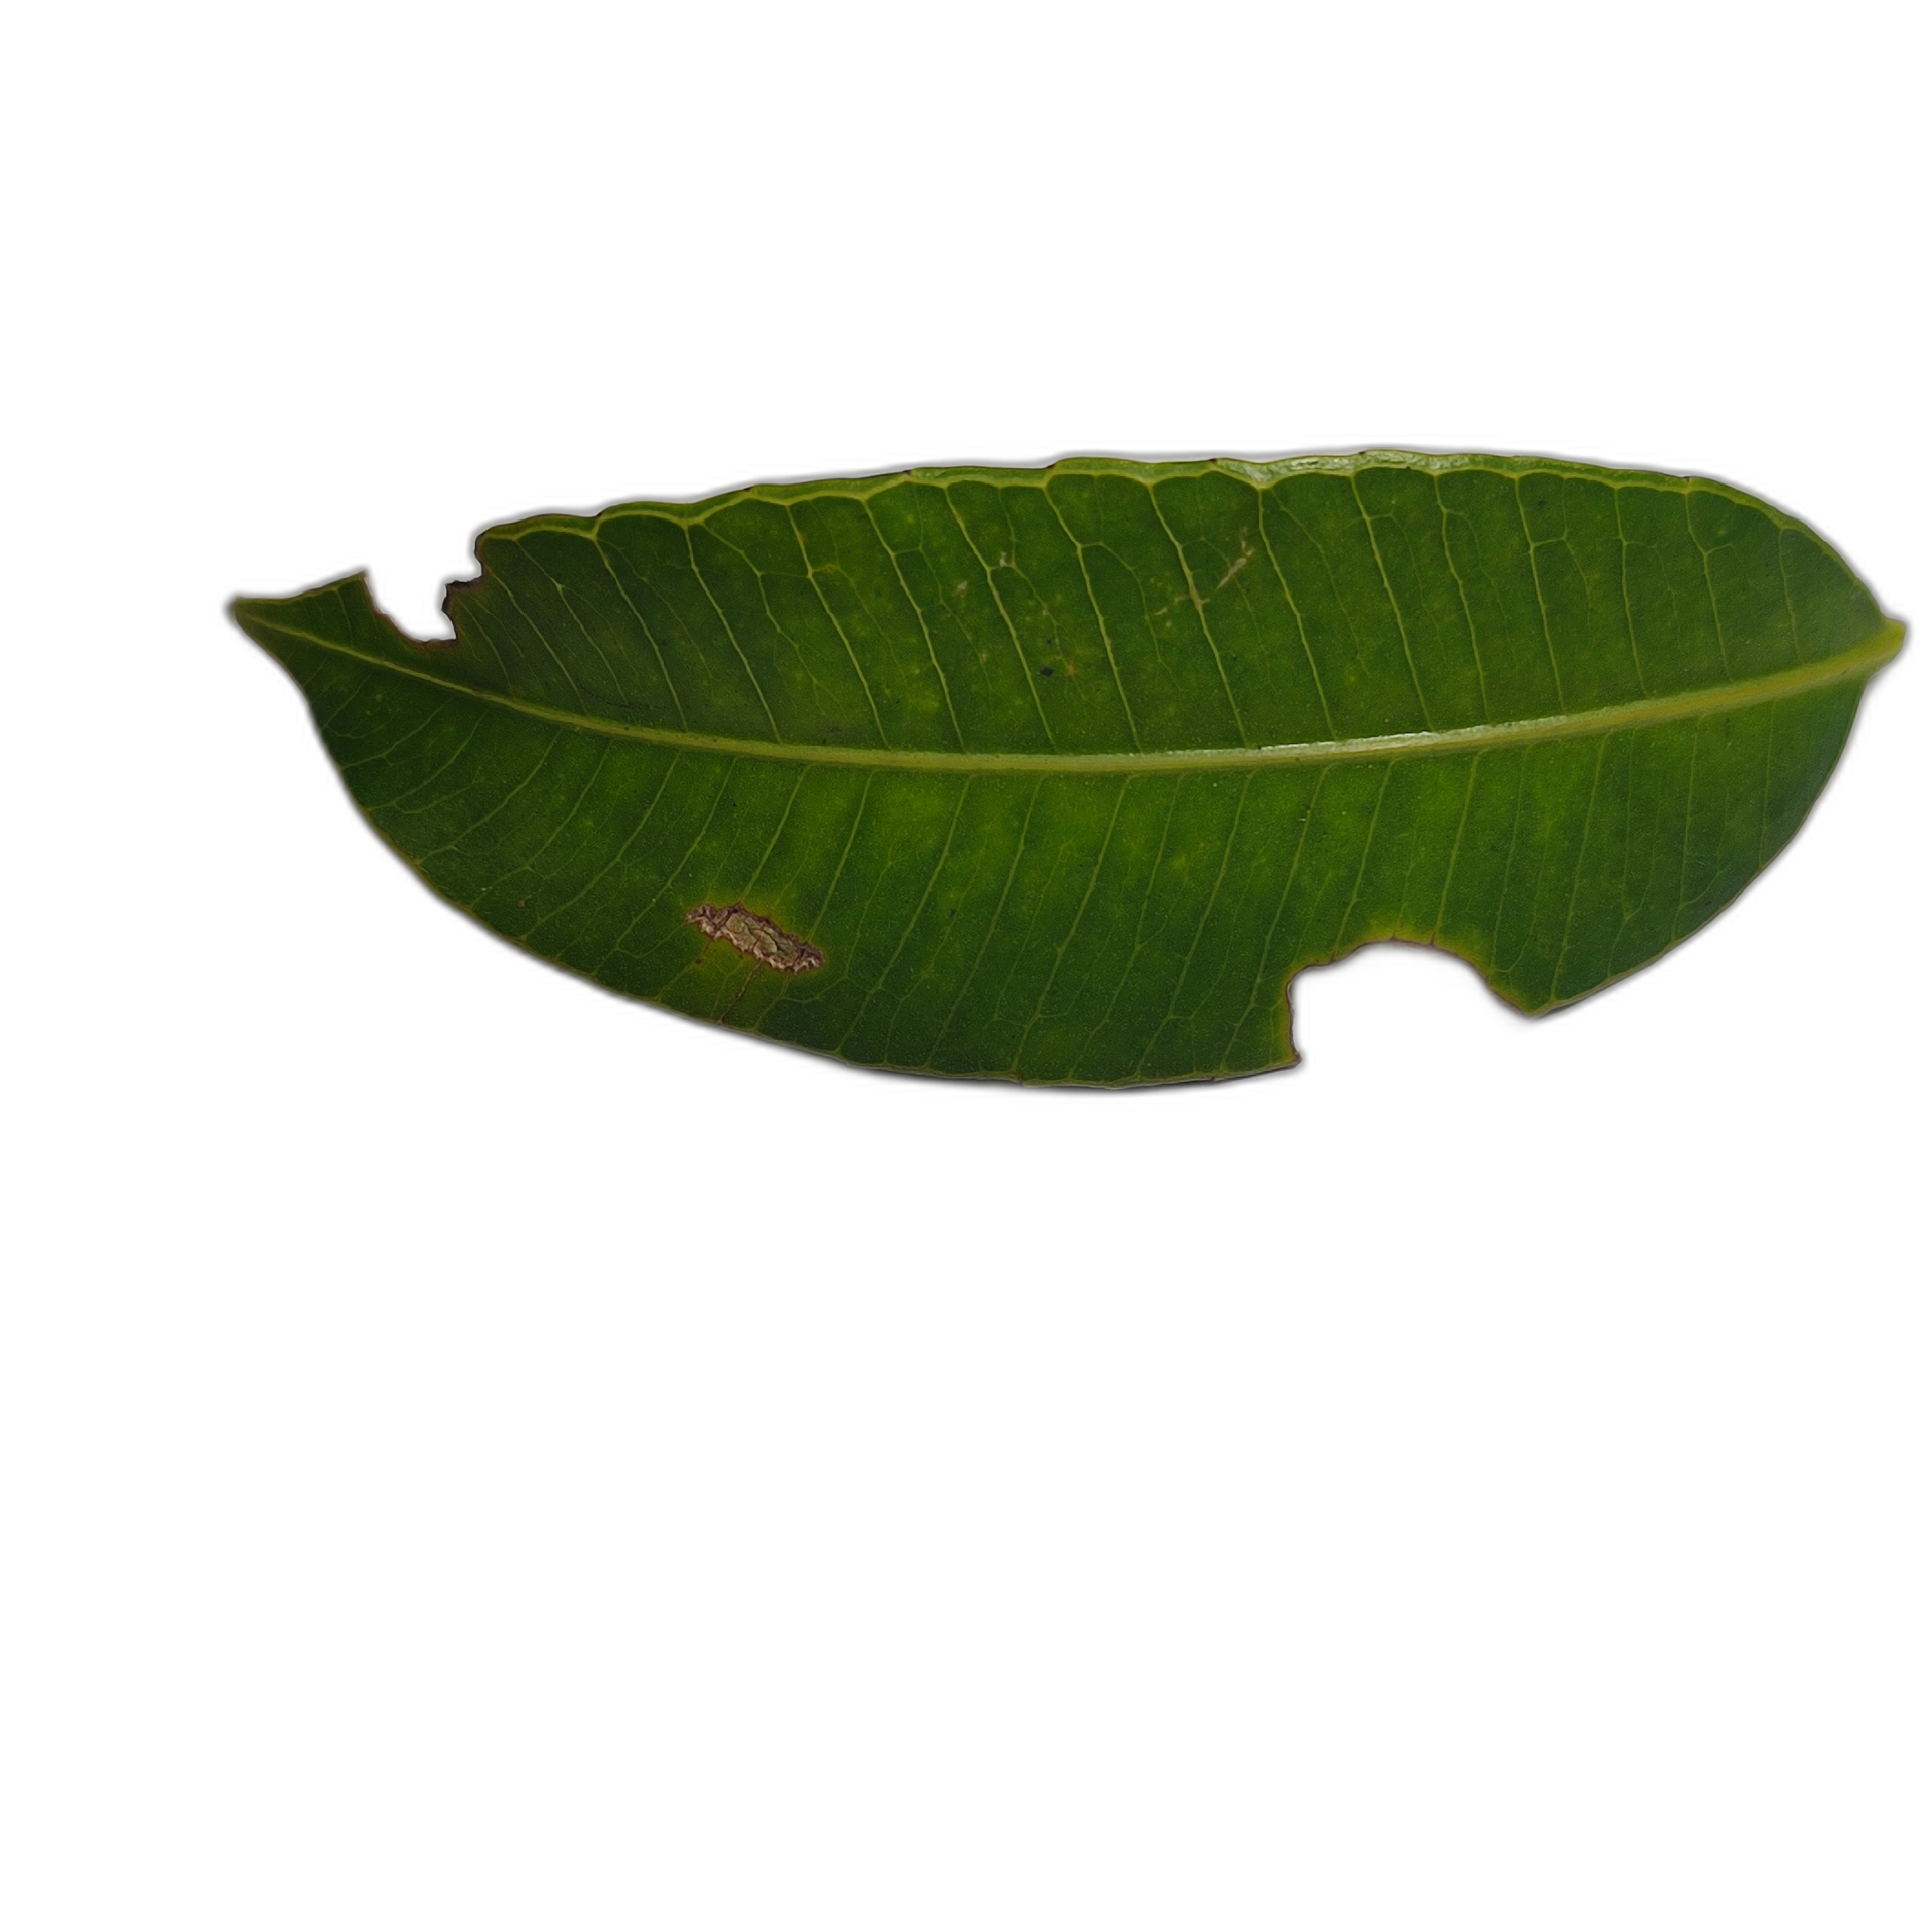
Label: not_healthy